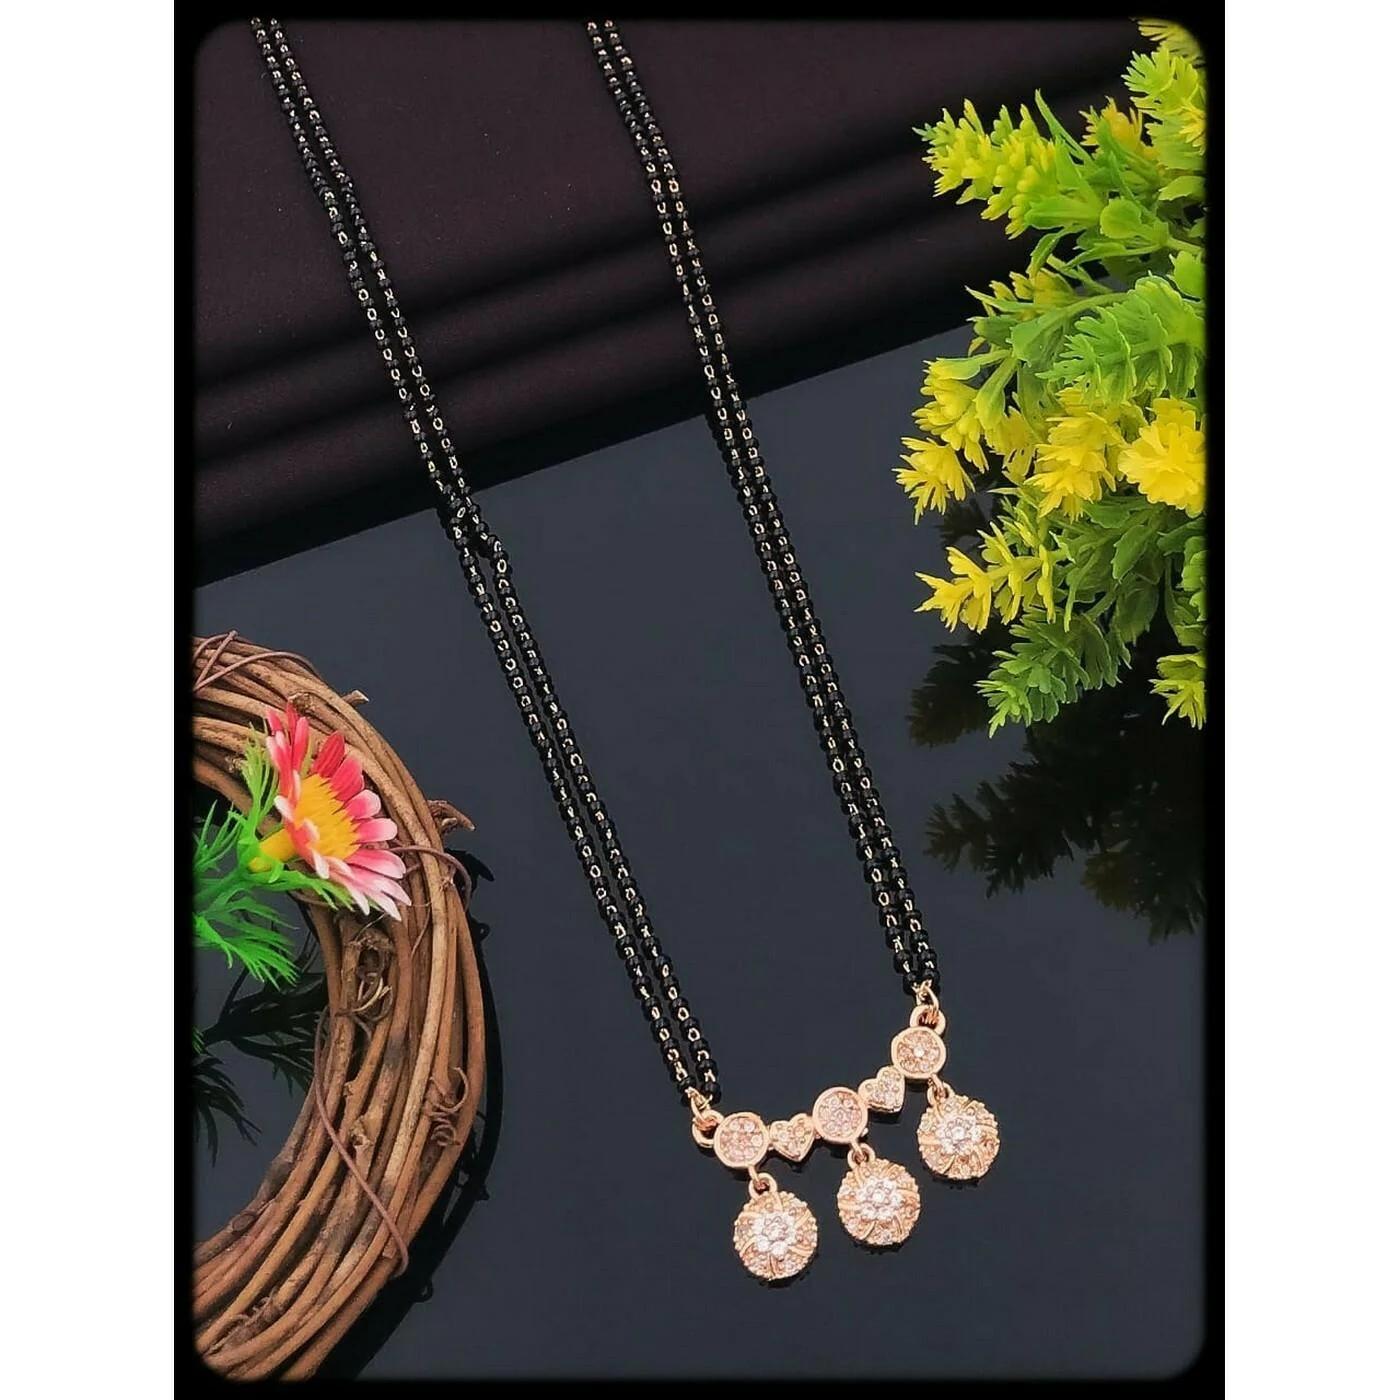
PRIYA FASHION HUB Ad Rose Gold Mangalsutra For Women
Type: Necklaces & Pendants
Brand: PRIYA FASHION HUB
Price: Rs. 399
 Jewellery is like that secret ingredient that can add flavour to a simple palate of clothing and bring out the best in you. From modern to traditional and minimal to bold, fashion jewellery is a go-to accessory for any outfit or occasion. While every woman has a personal choice when it comes to accessorising, every jewellery has a charm of its own. This long multistrand beaded rose gold mangalsutra has the power to add glamour to the ethnic look.
Features: Symbol of Love and Commitment: The mangalsutra, an integral symbol in Hindu culture representing marital bond and commitment, is beautifully intertwined with a gracefully designed armlet, making it a meaningful piece of jewelry.,Intricate Design with AD Stone Embellishments: The mangalsutra features an intricate design, incorporating the AD stones in a tasteful and aesthetically pleasing manner. The stones are arranged in patterns that complement the overall design of the mangals,High-Quality Materials: Crafted from high-grade materials such as sterling silver or gold, this fusion piece ensures durability and longevity, making it a precious addition to your jewelry collection.,Variety of Designs and Styles: The AD diamond mangalsutra is available in a wide range of designs and styles, catering to diverse preferences. It may feature AD stones in the pendant, chain, or other elements, allowing individuals to choose based on their,Material-AD Stone Mangalsutra